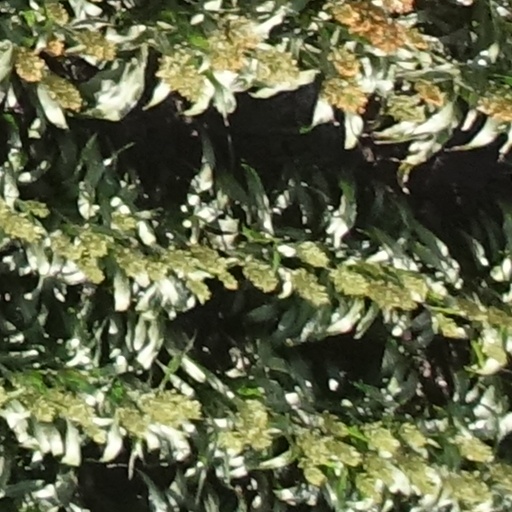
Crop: sorghum